Jackie Oliver

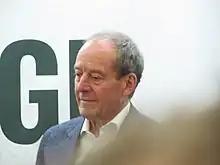
Oliver in 2023

At the end of 1977 he left Shadow along with financer Franco Ambrosio, designers Tony Southgate and Alan Rees, engineer Dave Wass and driver Riccardo Patrese to form the Arrows Grand Prix team.